Buqiangge railway station

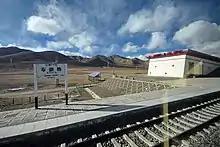
View of Buqiangge station

Buqiangge railway station is a station on the Chinese Qinghai–Tibet Railway. Located at , it is one of the highest railway stations in the world.